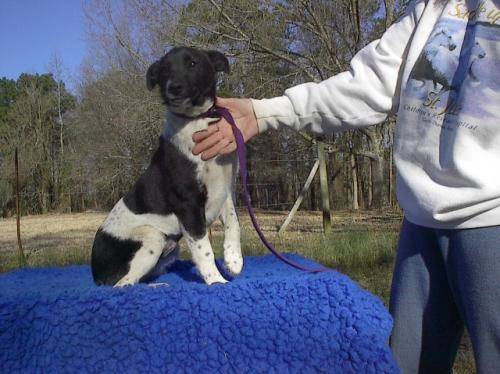
Label: dog